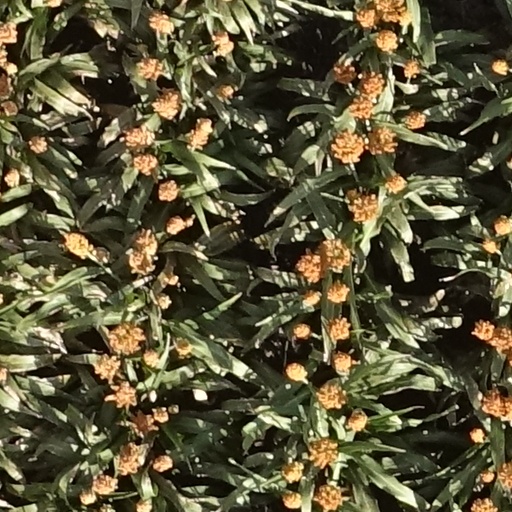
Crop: sorghum